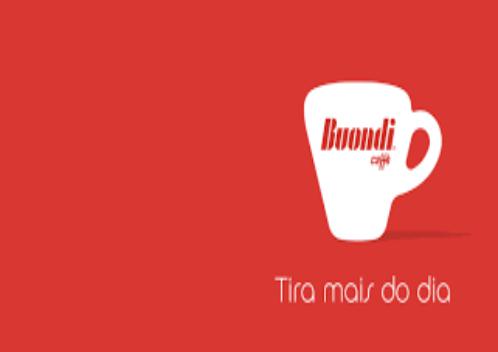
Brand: Buondi
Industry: Food